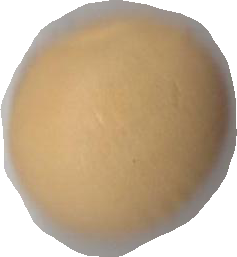
Variety: Dega